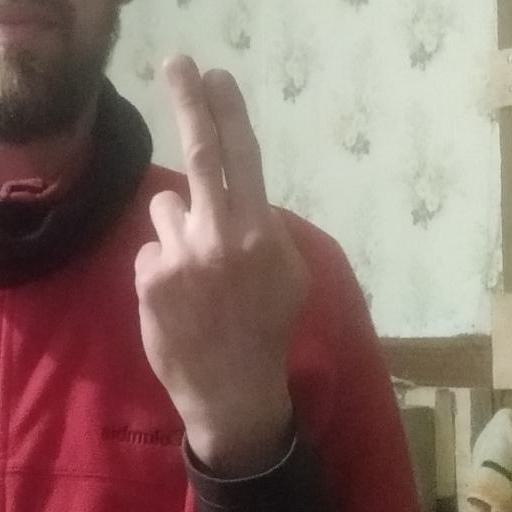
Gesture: two_up_inverted